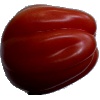
Label: tomato_heart